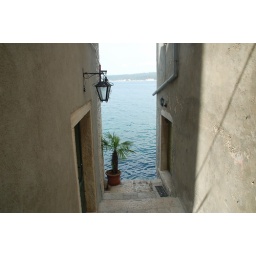
one of the many cute alleys that end in the water